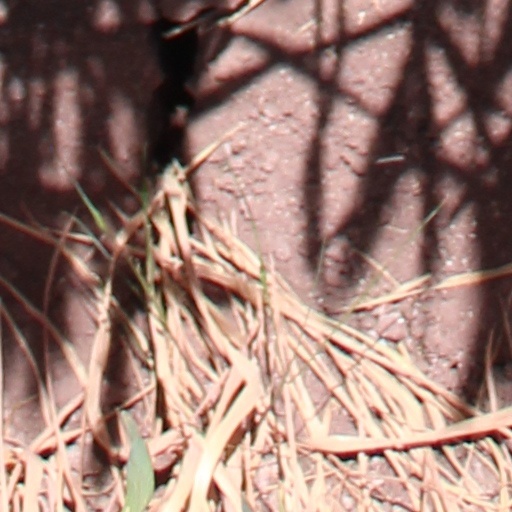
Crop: wheat